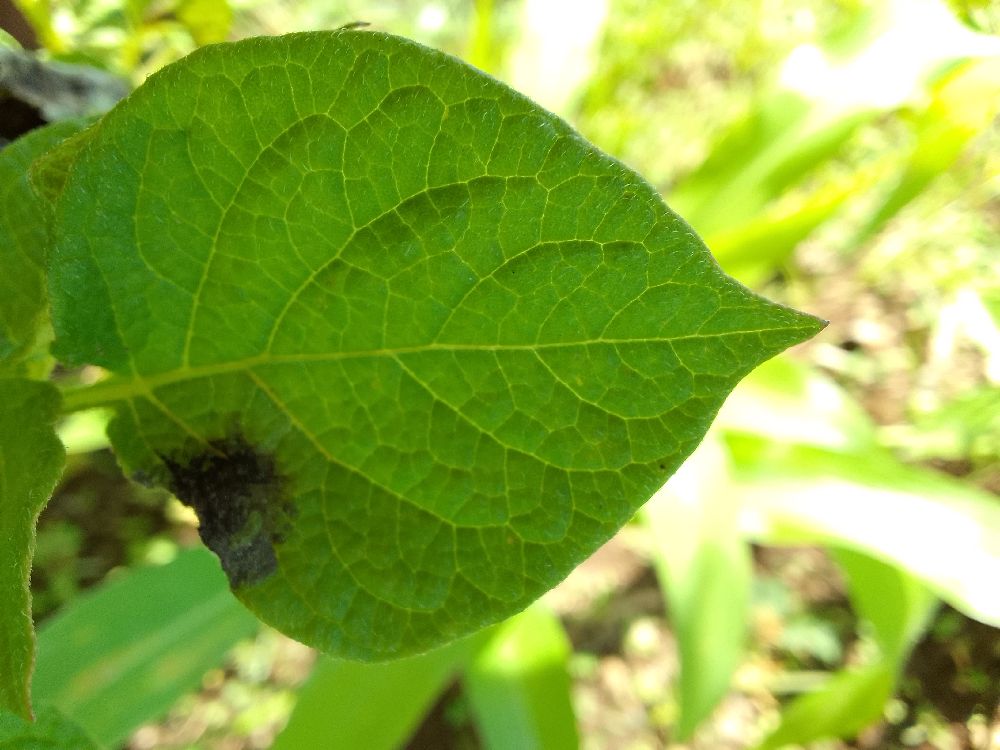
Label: Late blight